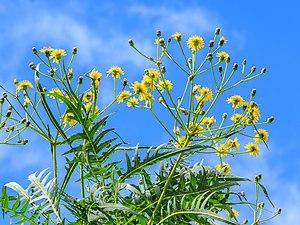
Sonchus congestus est une espèce appartenant à la famille des Asteraceae. Il est endémique aux îles Canaries.